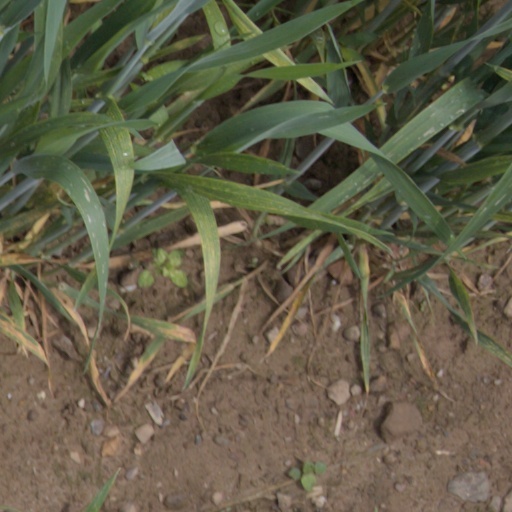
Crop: wheat